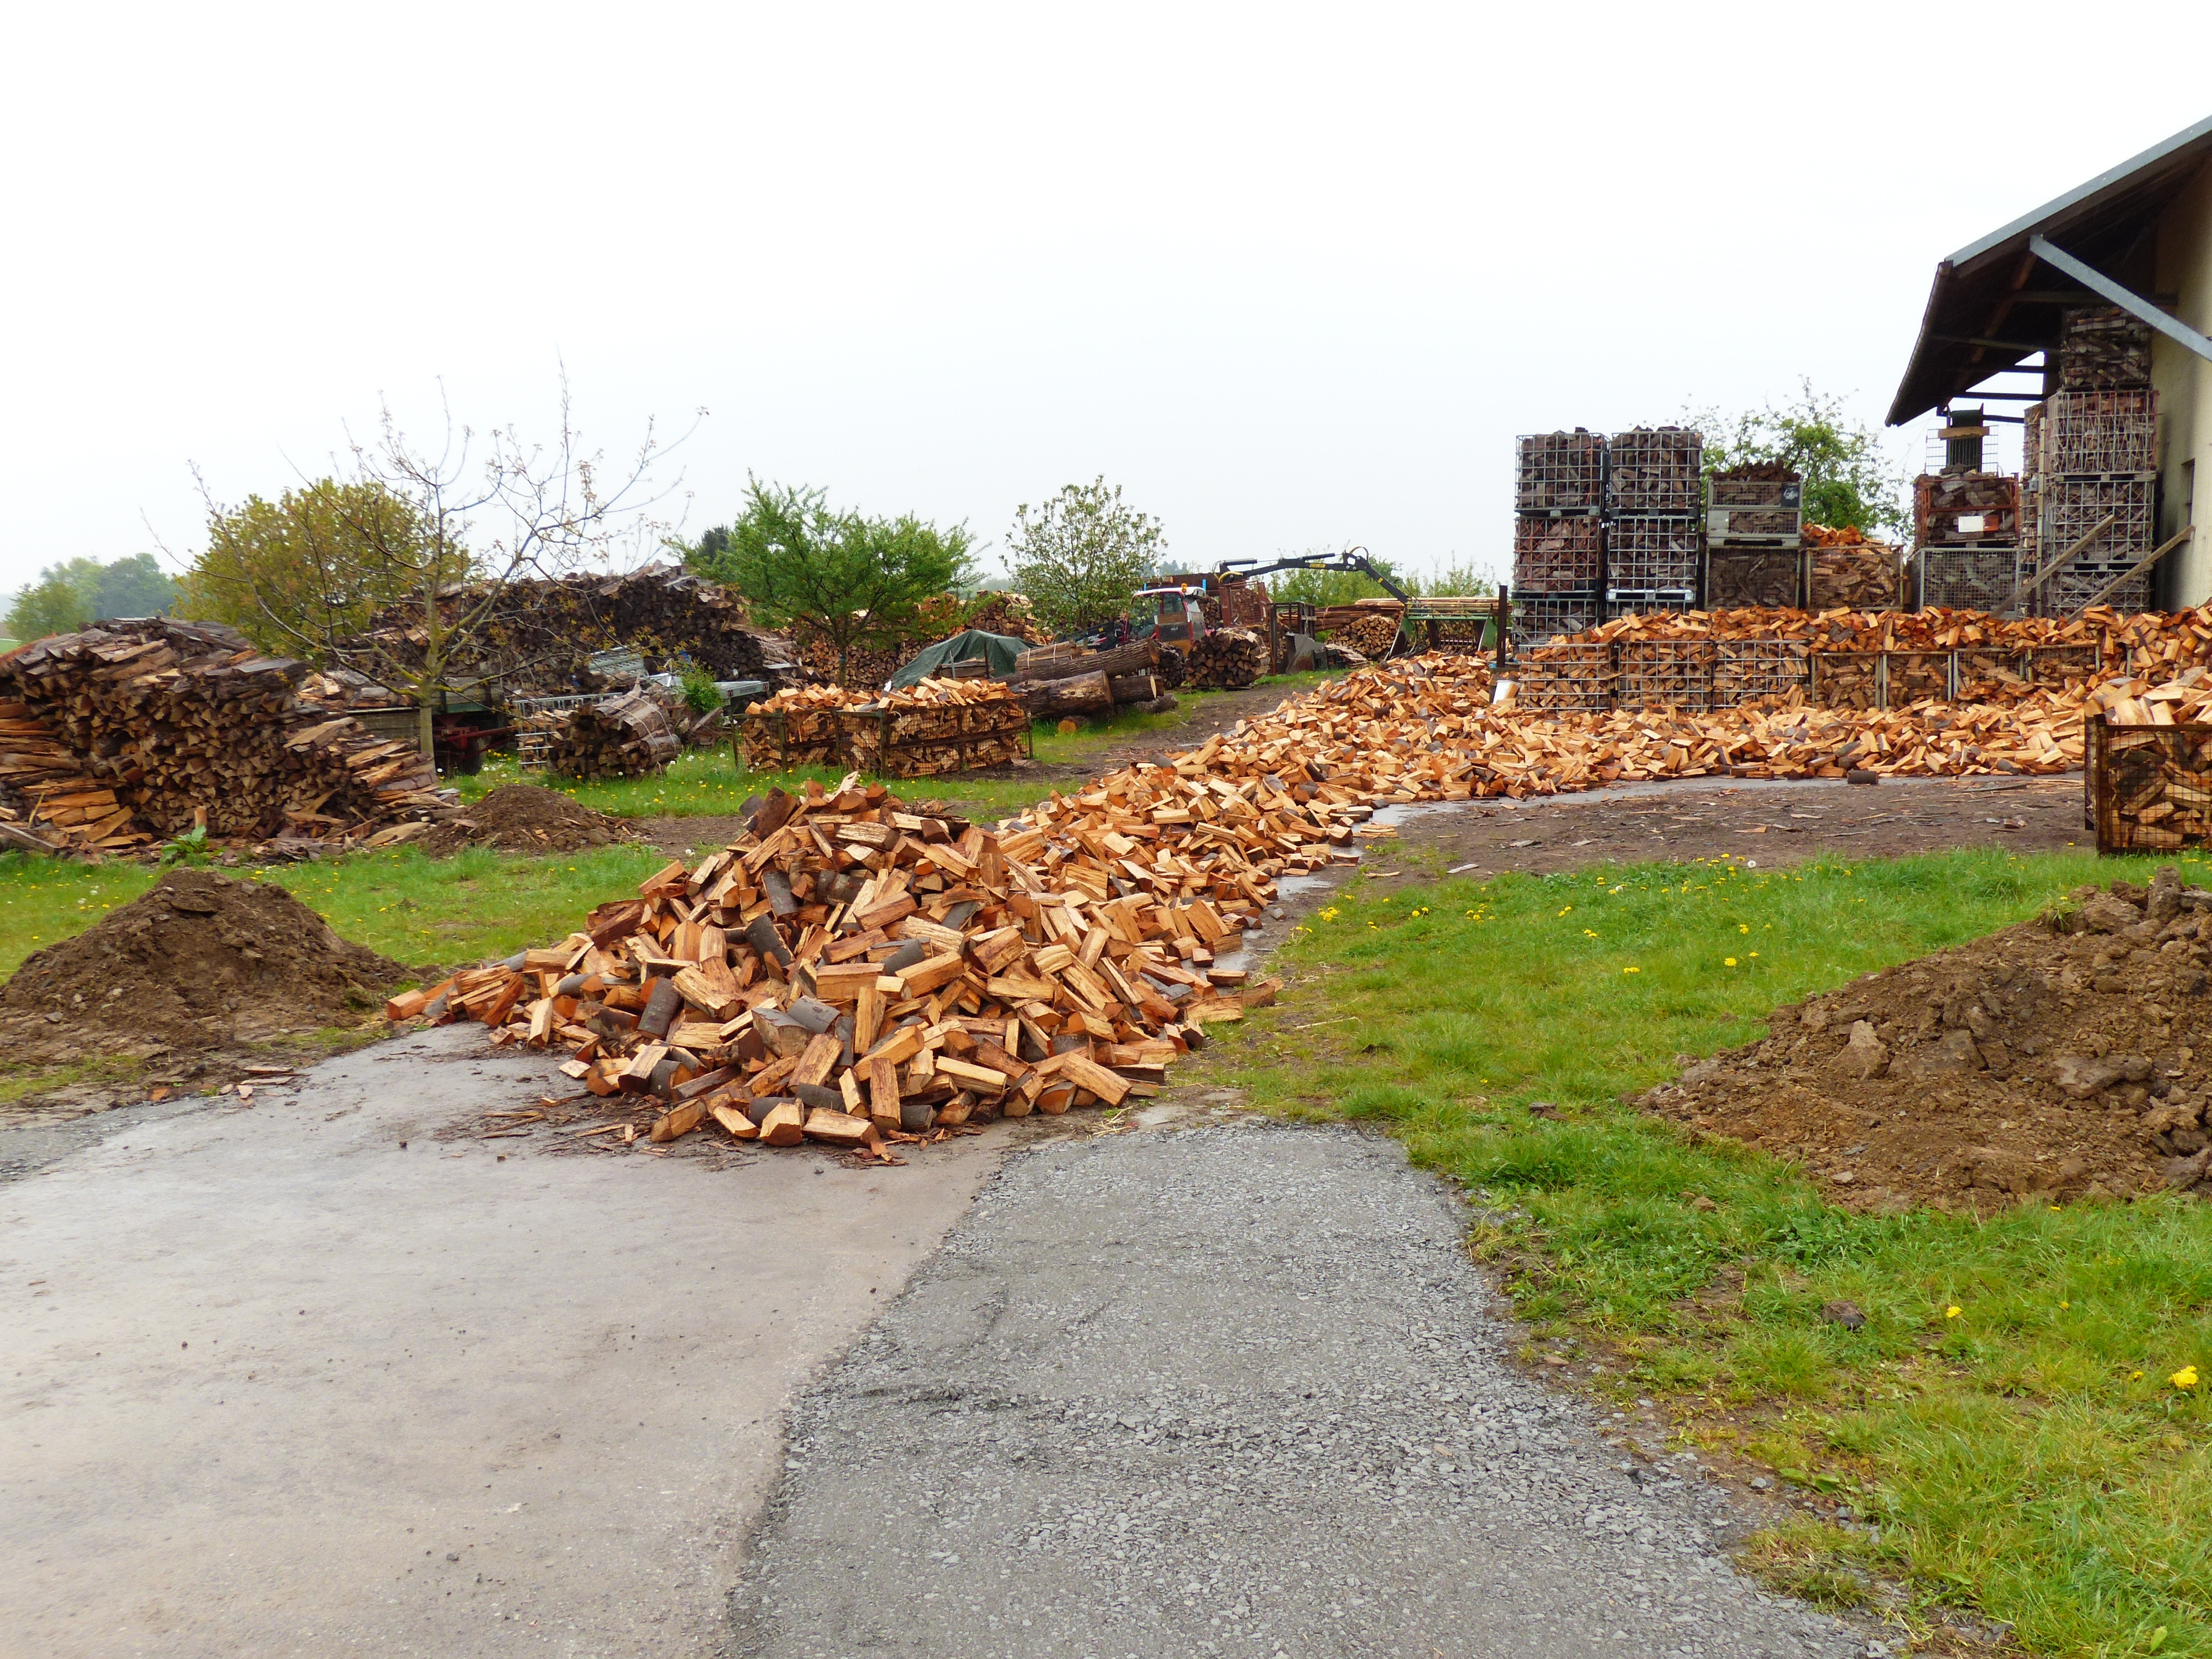
wood, lawn, wall, asphalt, walkway, soil, firewood, waterway, timber, yard, combs thread cutting, holzstapel, growing stock, timber industry, geological phenomenon